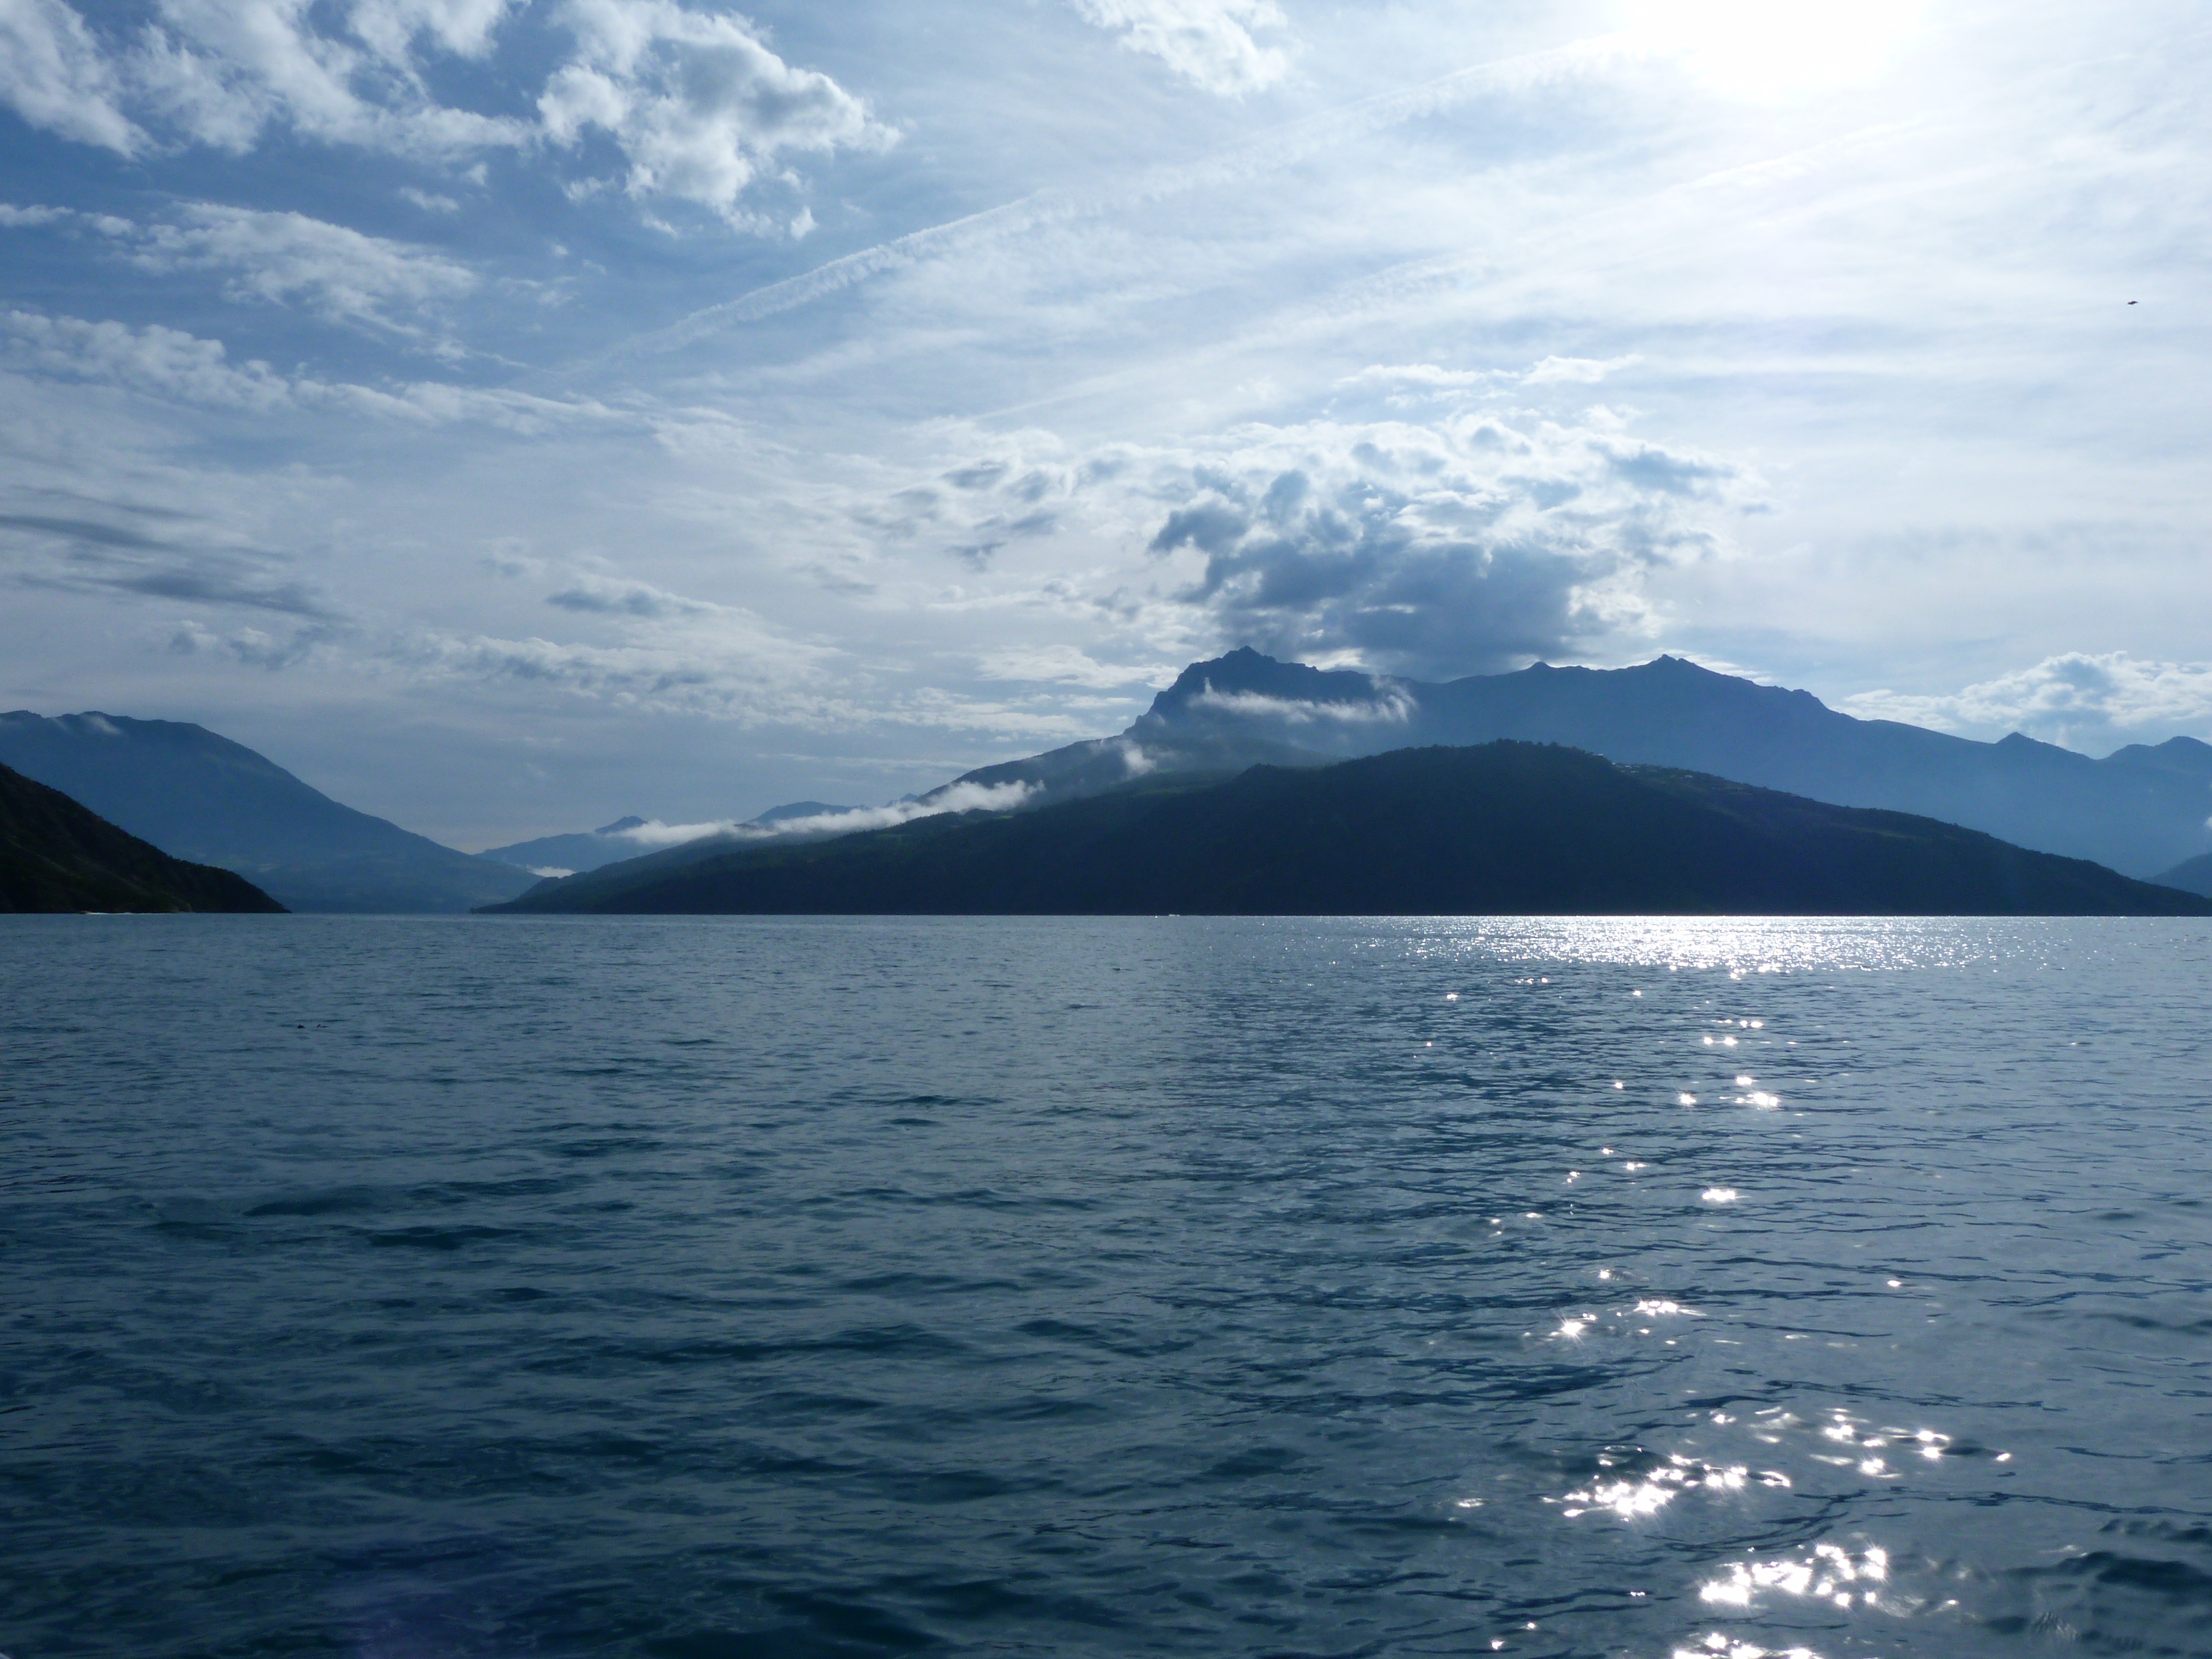
sea, nature, ocean, horizon, mountain, cloud, sky, sunrise, morning, lake, vehicle, bay, contrast, fjord, arctic, clouds, landscapes, serenity, loch, landform, arctic ocean, against day, lake of serre pon on, geographical feature, glacial landform